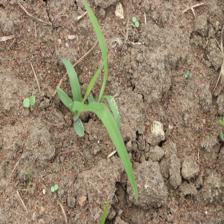
Label: Sorghum